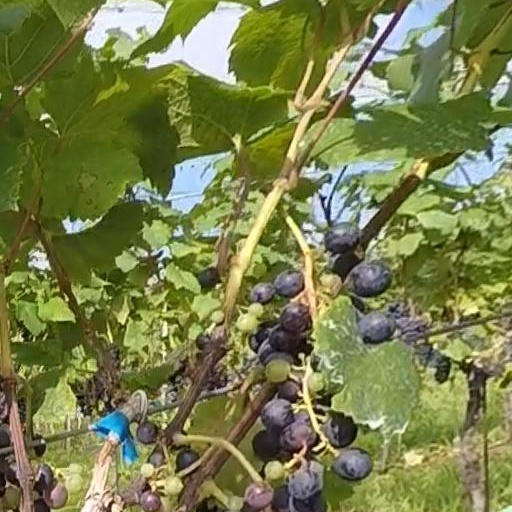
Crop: grape